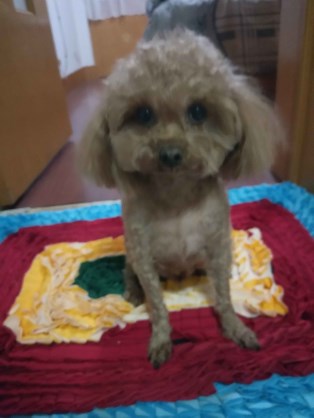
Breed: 7449-n000128-teddy